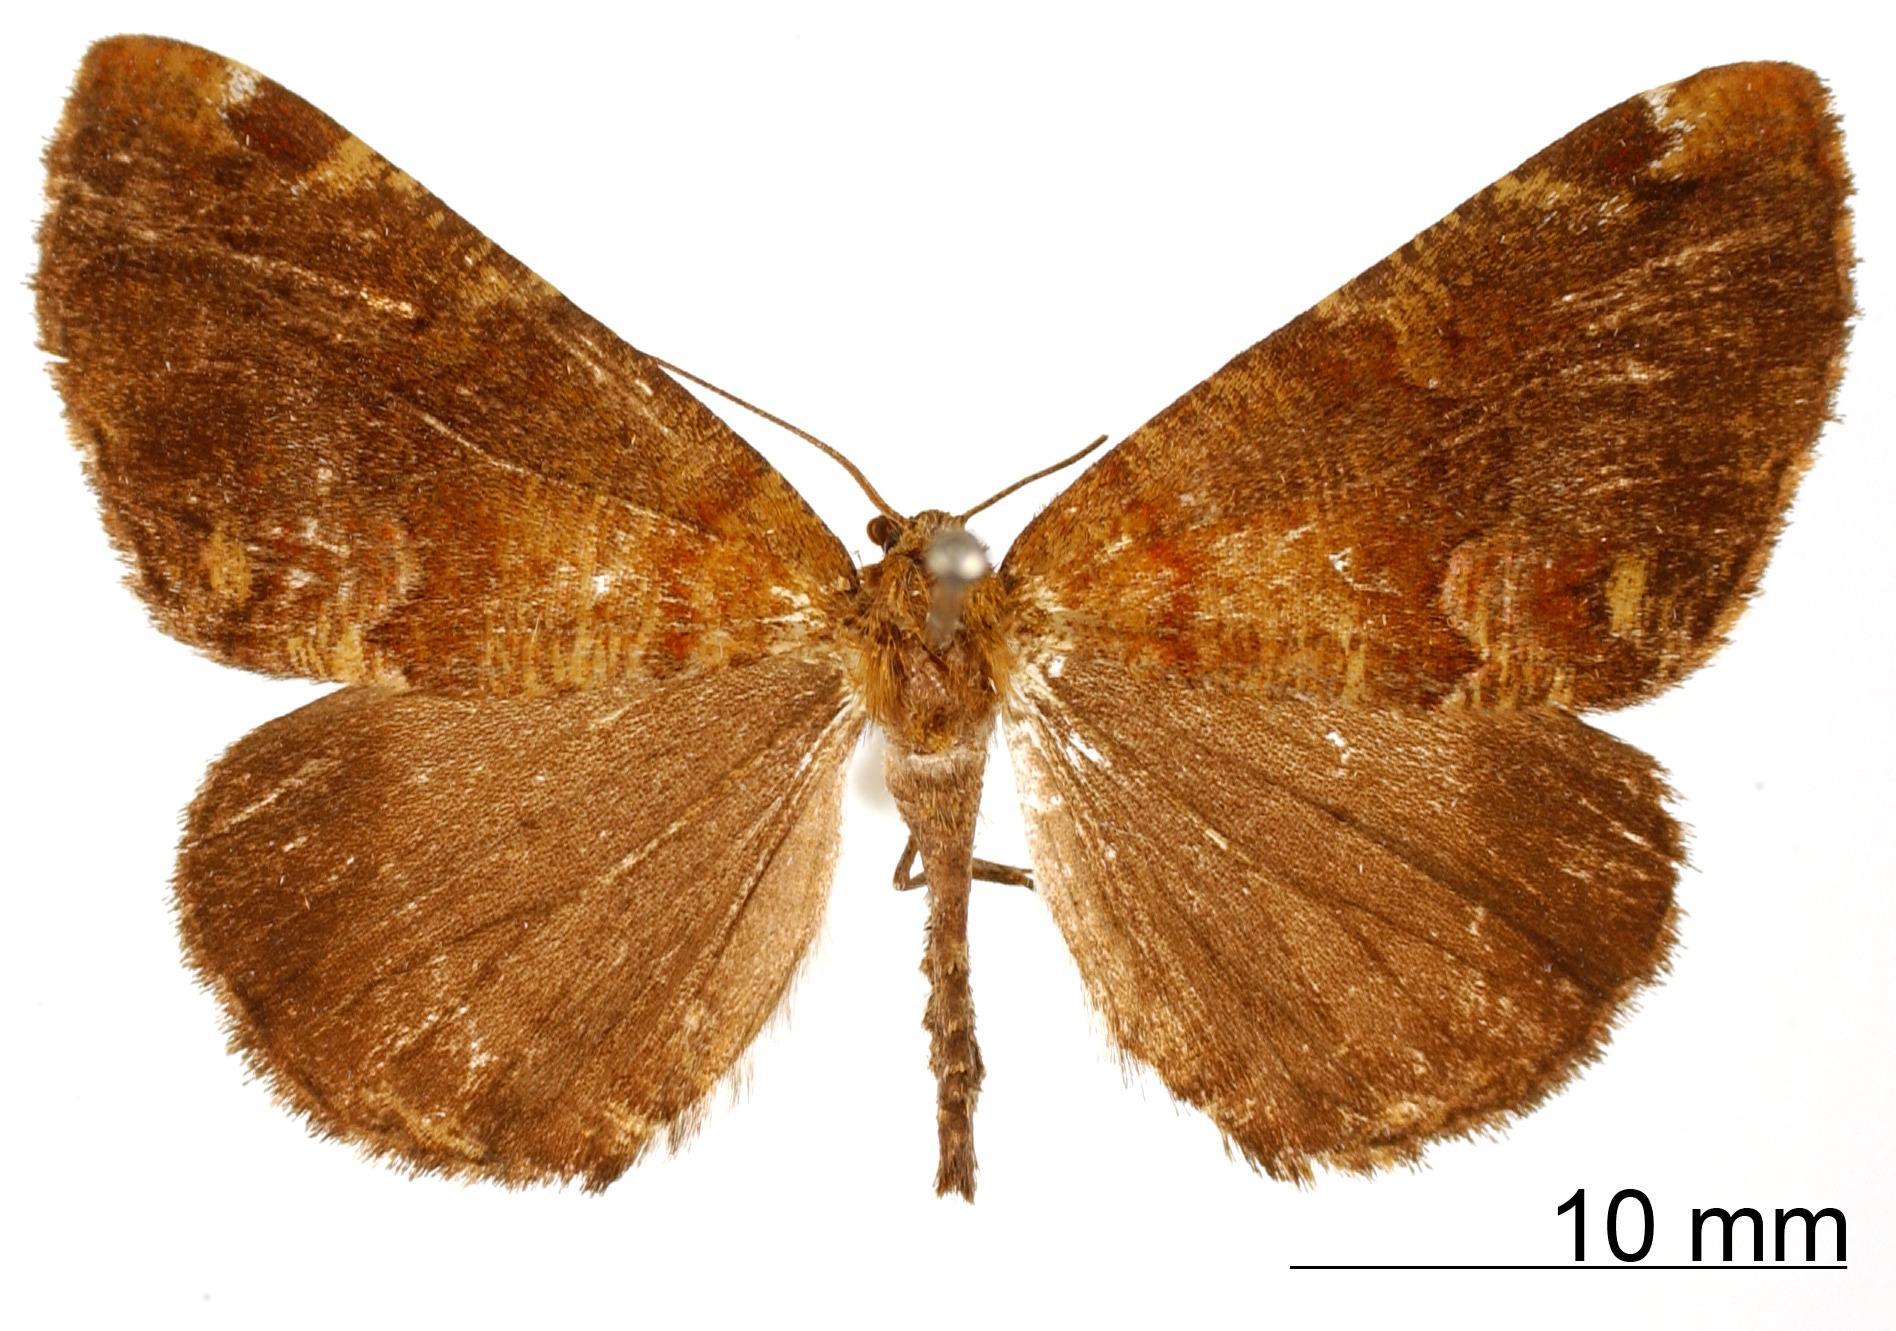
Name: Cidaria subalbata
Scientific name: Cidaria subalbata Dognin, 1900
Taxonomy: Animalia, Arthropoda, Insecta, Lepidoptera, Geometridae, Larentiinae
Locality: Colombia